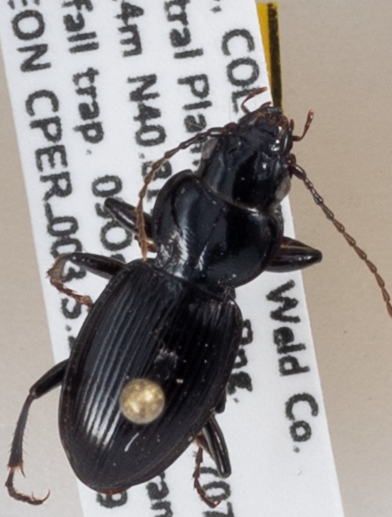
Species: Cyclotrachelus constrictus
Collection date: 2019-10-09
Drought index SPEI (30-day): -0.776
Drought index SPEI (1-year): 0.48
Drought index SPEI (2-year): -0.524